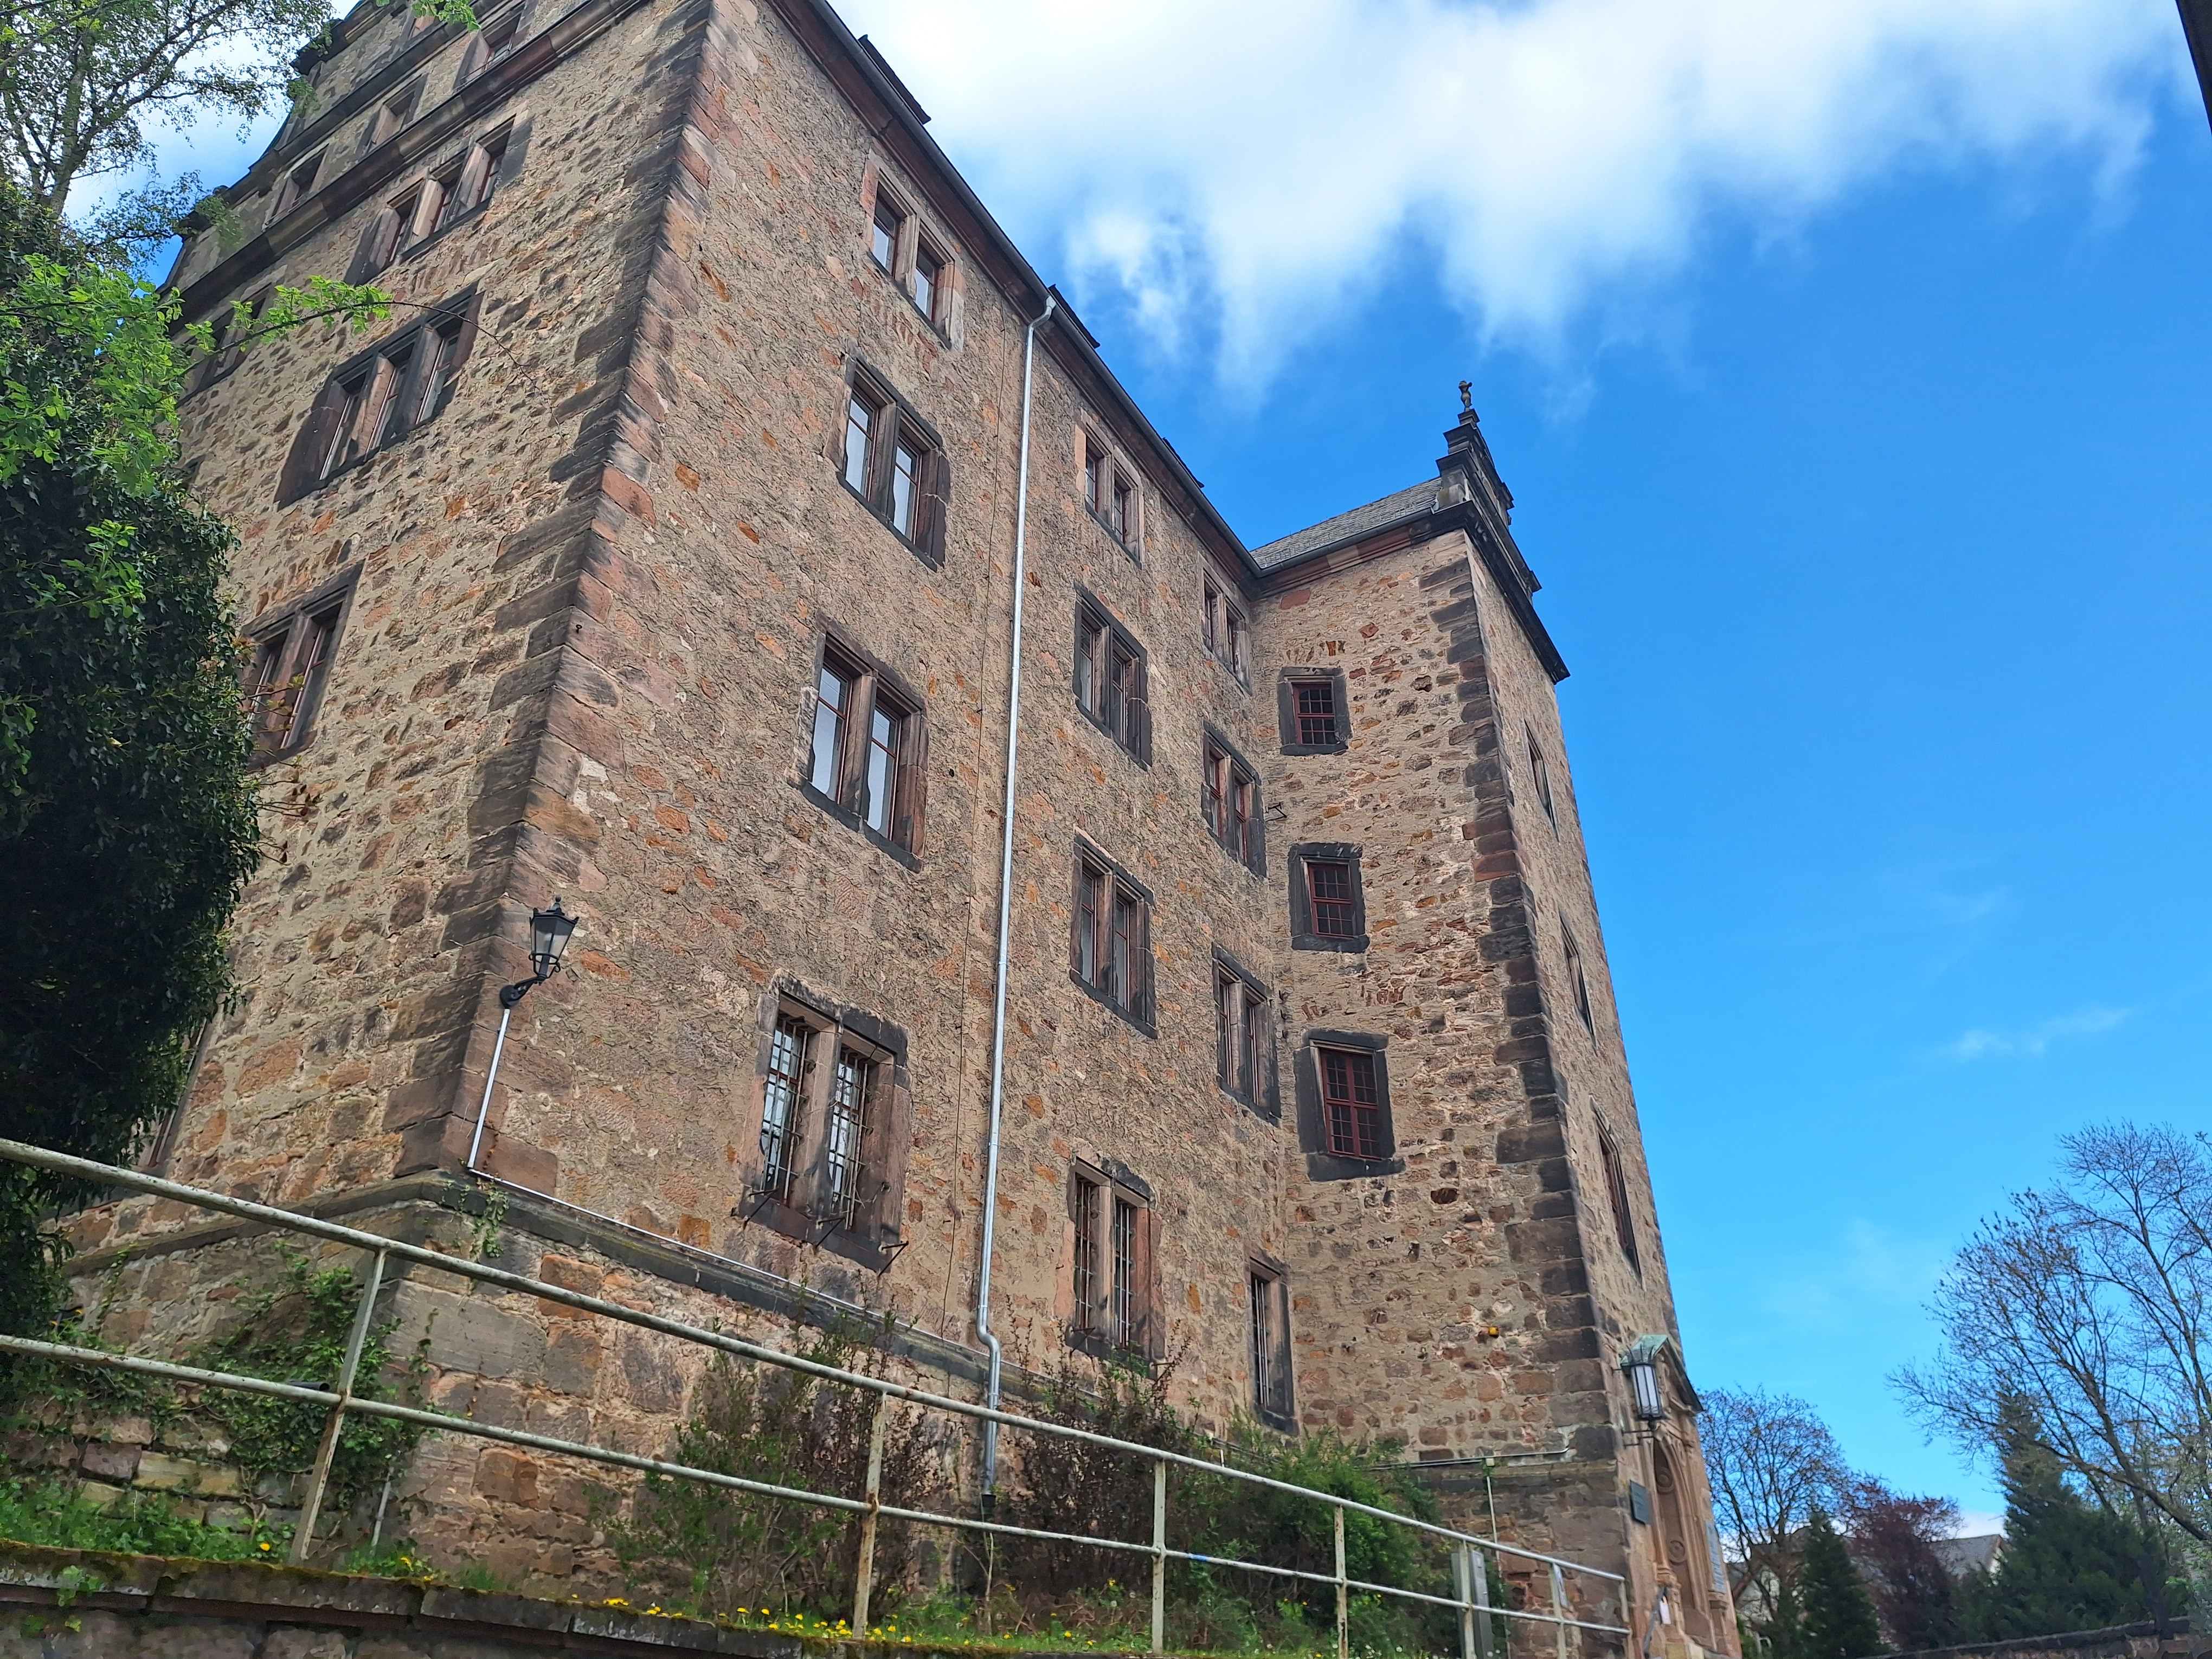
Building: Landgraf-Philipp-Straße 4